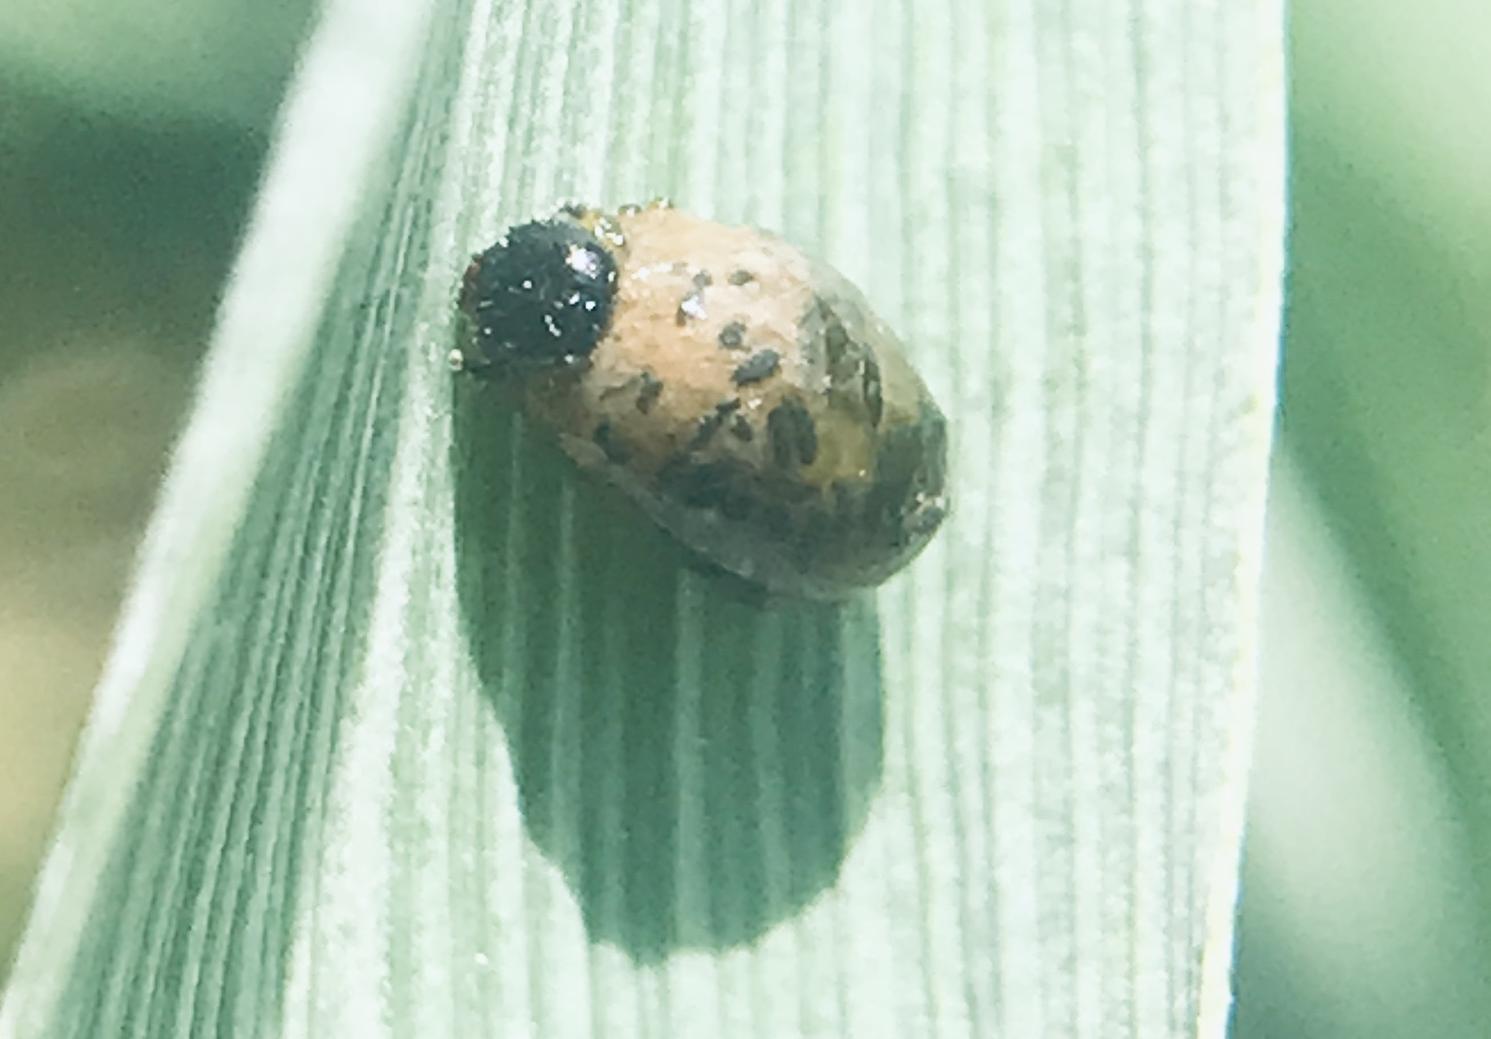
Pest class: cereal_leaf_beetle